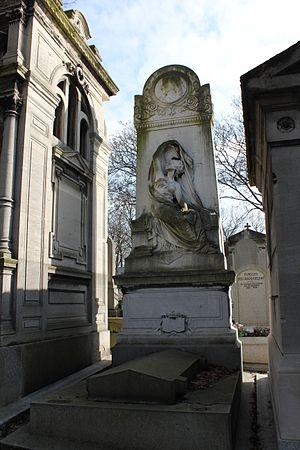
Tombe de Marie d'Agoult au cimetière du Père-Lachaise à Paris.